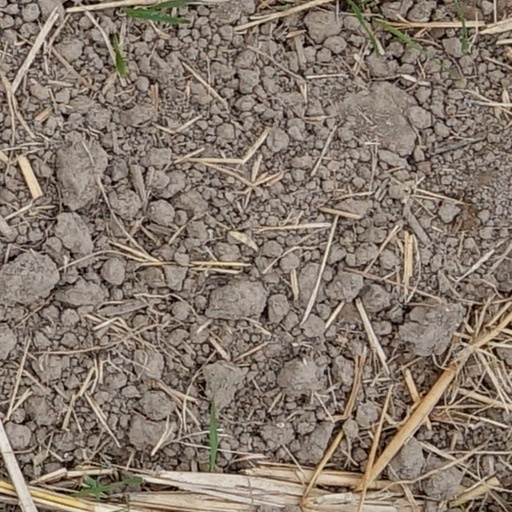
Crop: wheat